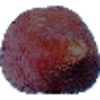
Label: salak